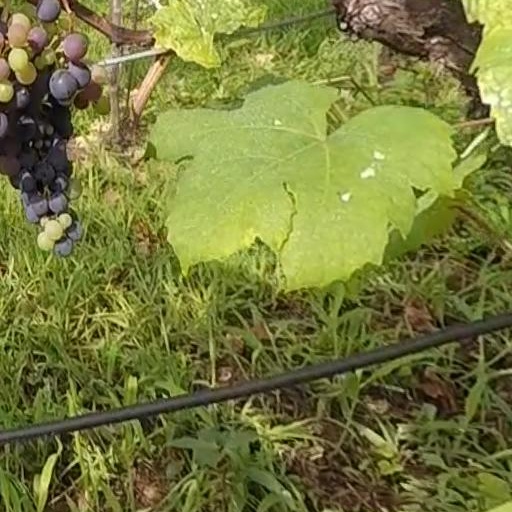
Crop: grape